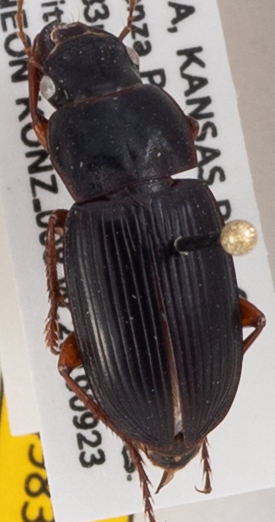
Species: Harpalus paratus
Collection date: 2019-09-23
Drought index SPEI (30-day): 0.846
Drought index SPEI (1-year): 1.69
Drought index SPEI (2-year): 1.13